2016 Women's Africa Cup of Nations

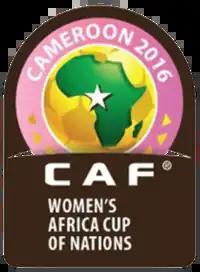

The 2016 Women's Africa Cup of Nations was the 12th edition of the biennial African women's association football tournament organized by the Confederation of African Football that was held in Cameroon. Originally scheduled to be held between 8 and 22 October 2016, it was delayed to between 19 November and 3 December 2016 due to weather considerations.